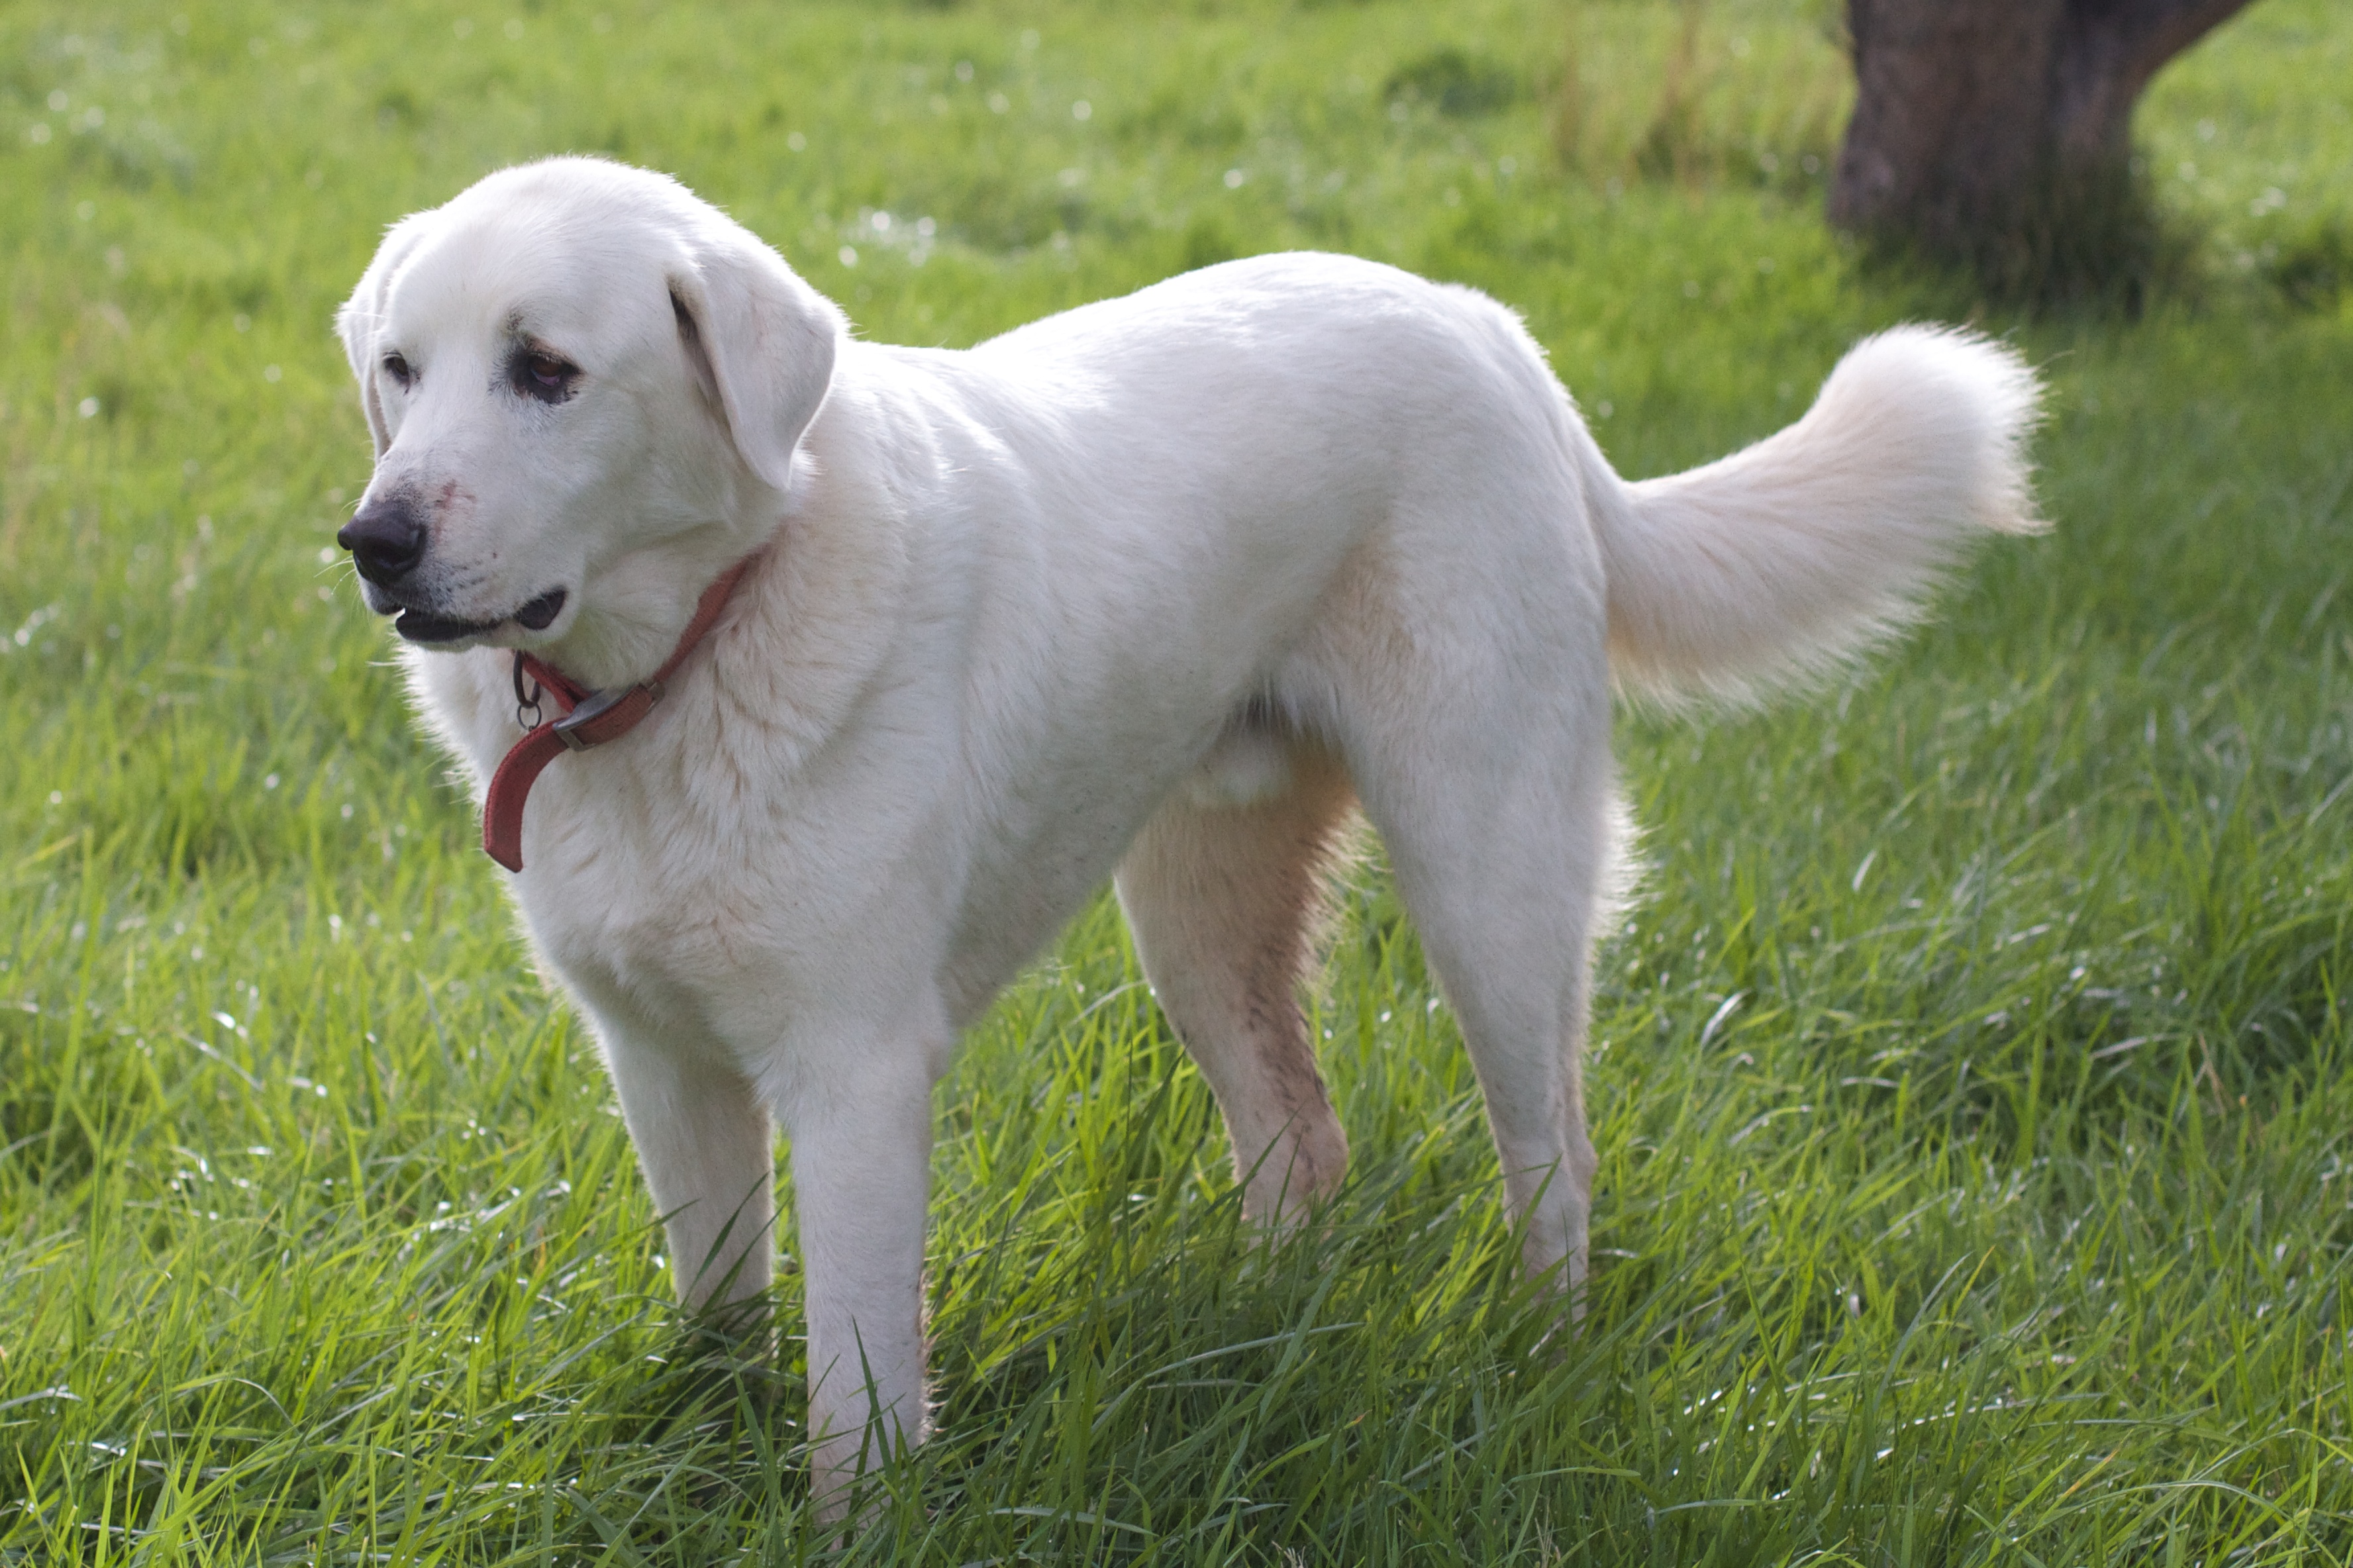
dog, sheep, mammal, golden retriever, vertebrate, labrador retriever, desertweyr, dog breed, retriever, white shepherd, dog like mammal, carnivoran, berger blanc suisse, canaan dog, maremma sheepdog, slovak cuvac, polish tatra sheepdog